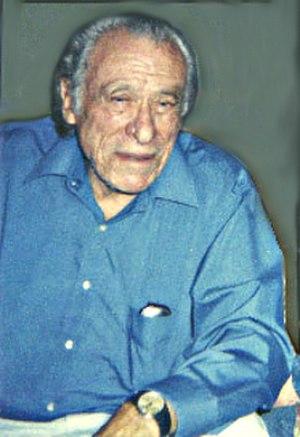
Henry Charles Bukowski /ˈhɛnɹi t͡ʃɑɹlz bəˈkaʊski/, né Heinrich Karl Bukowski /ˈhaɪnʁɪç kaːɐ̯l buˈkɔfskʲi/ le 16 août 1920 à Andernach en Allemagne et mort le 9 mars 1994 à Los Angeles aux États-Unis, est un écrivain américain d'origine allemande, auteur de romans, de nouvelles et de poésie. Il est connu sous ses pseudonymes divers : Hank, Buk, Henry Chinaski, ce dernier étant celui de son alter ego dans ses nombreux romans autobiographiques. Il est l'auteur, en prose comme en vers, d'une œuvre poétique considérable.